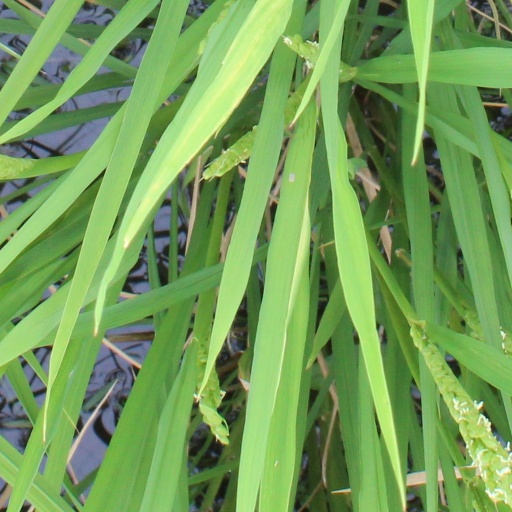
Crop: rice